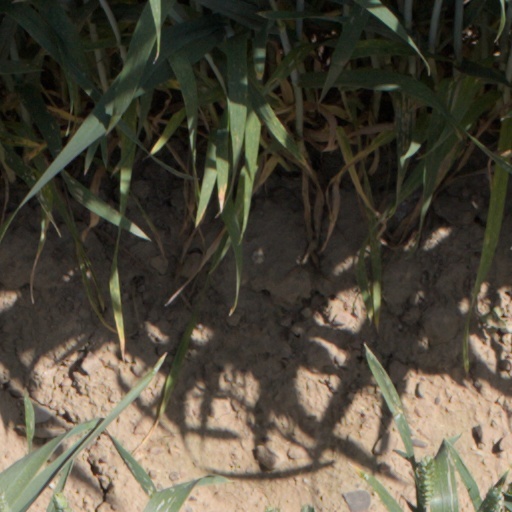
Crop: wheat